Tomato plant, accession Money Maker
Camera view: bottom (45 deg); turntable rotation: 60 degrees
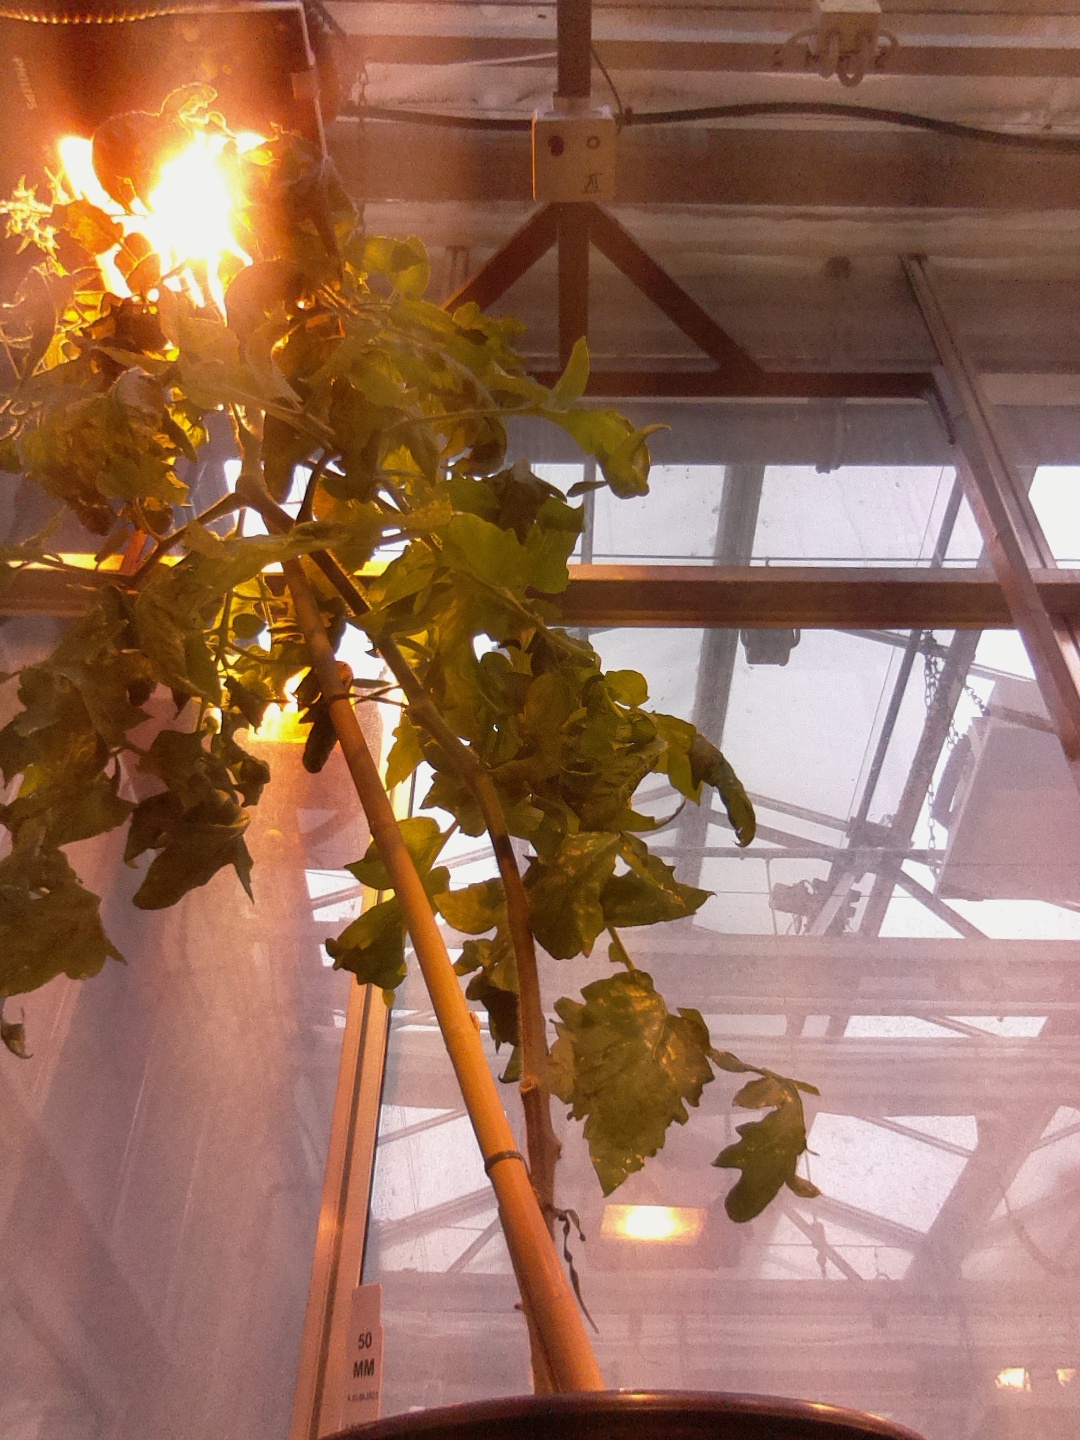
BBCH growth stage 74: 40%-50% of final fruit size